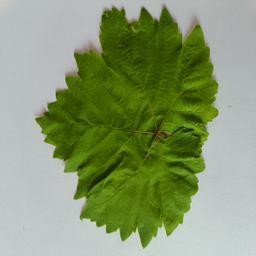
Label: Healthy Leaves